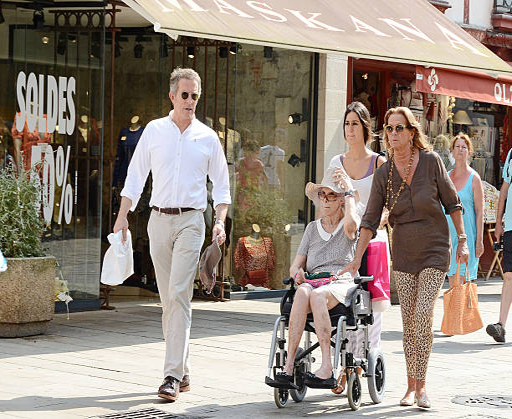
noble title , and person are seen .